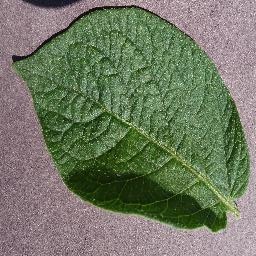
Etiqueta: Sana